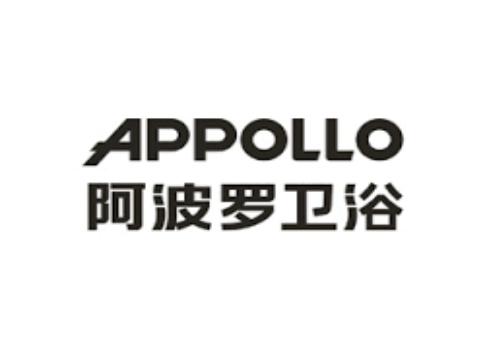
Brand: apollo
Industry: Others